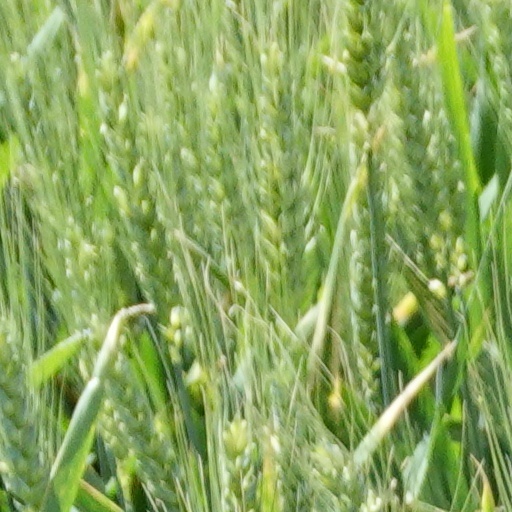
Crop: wheat